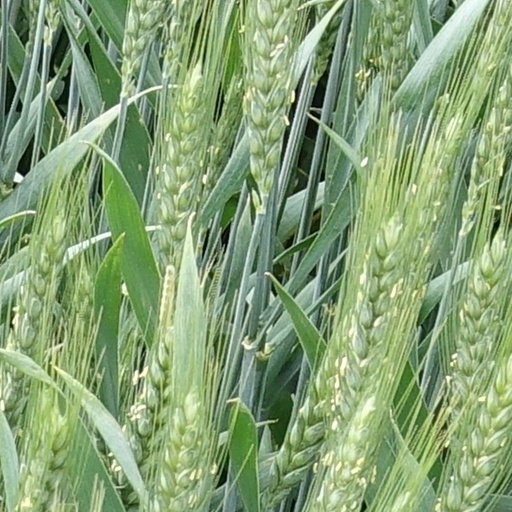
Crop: wheat